Fartuni Nunatak

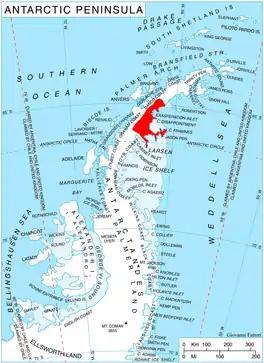
Location of Oscar II Coast on Antarctic Peninsula.

Fartuni Nunatak (‘Nunatak Fartuni’ \'nu-na-tak f&r-'tu-ni\) is the narrow, rocky ridge extending 1.6 km in northwest-southeast direction, and rising to 927 m in Ivanili Heights on Oscar II Coast in Graham Land. It is situated in the northwest part of Rogosh Glacier. The feature is named after the settlement of Fartuni in Northern Bulgaria.